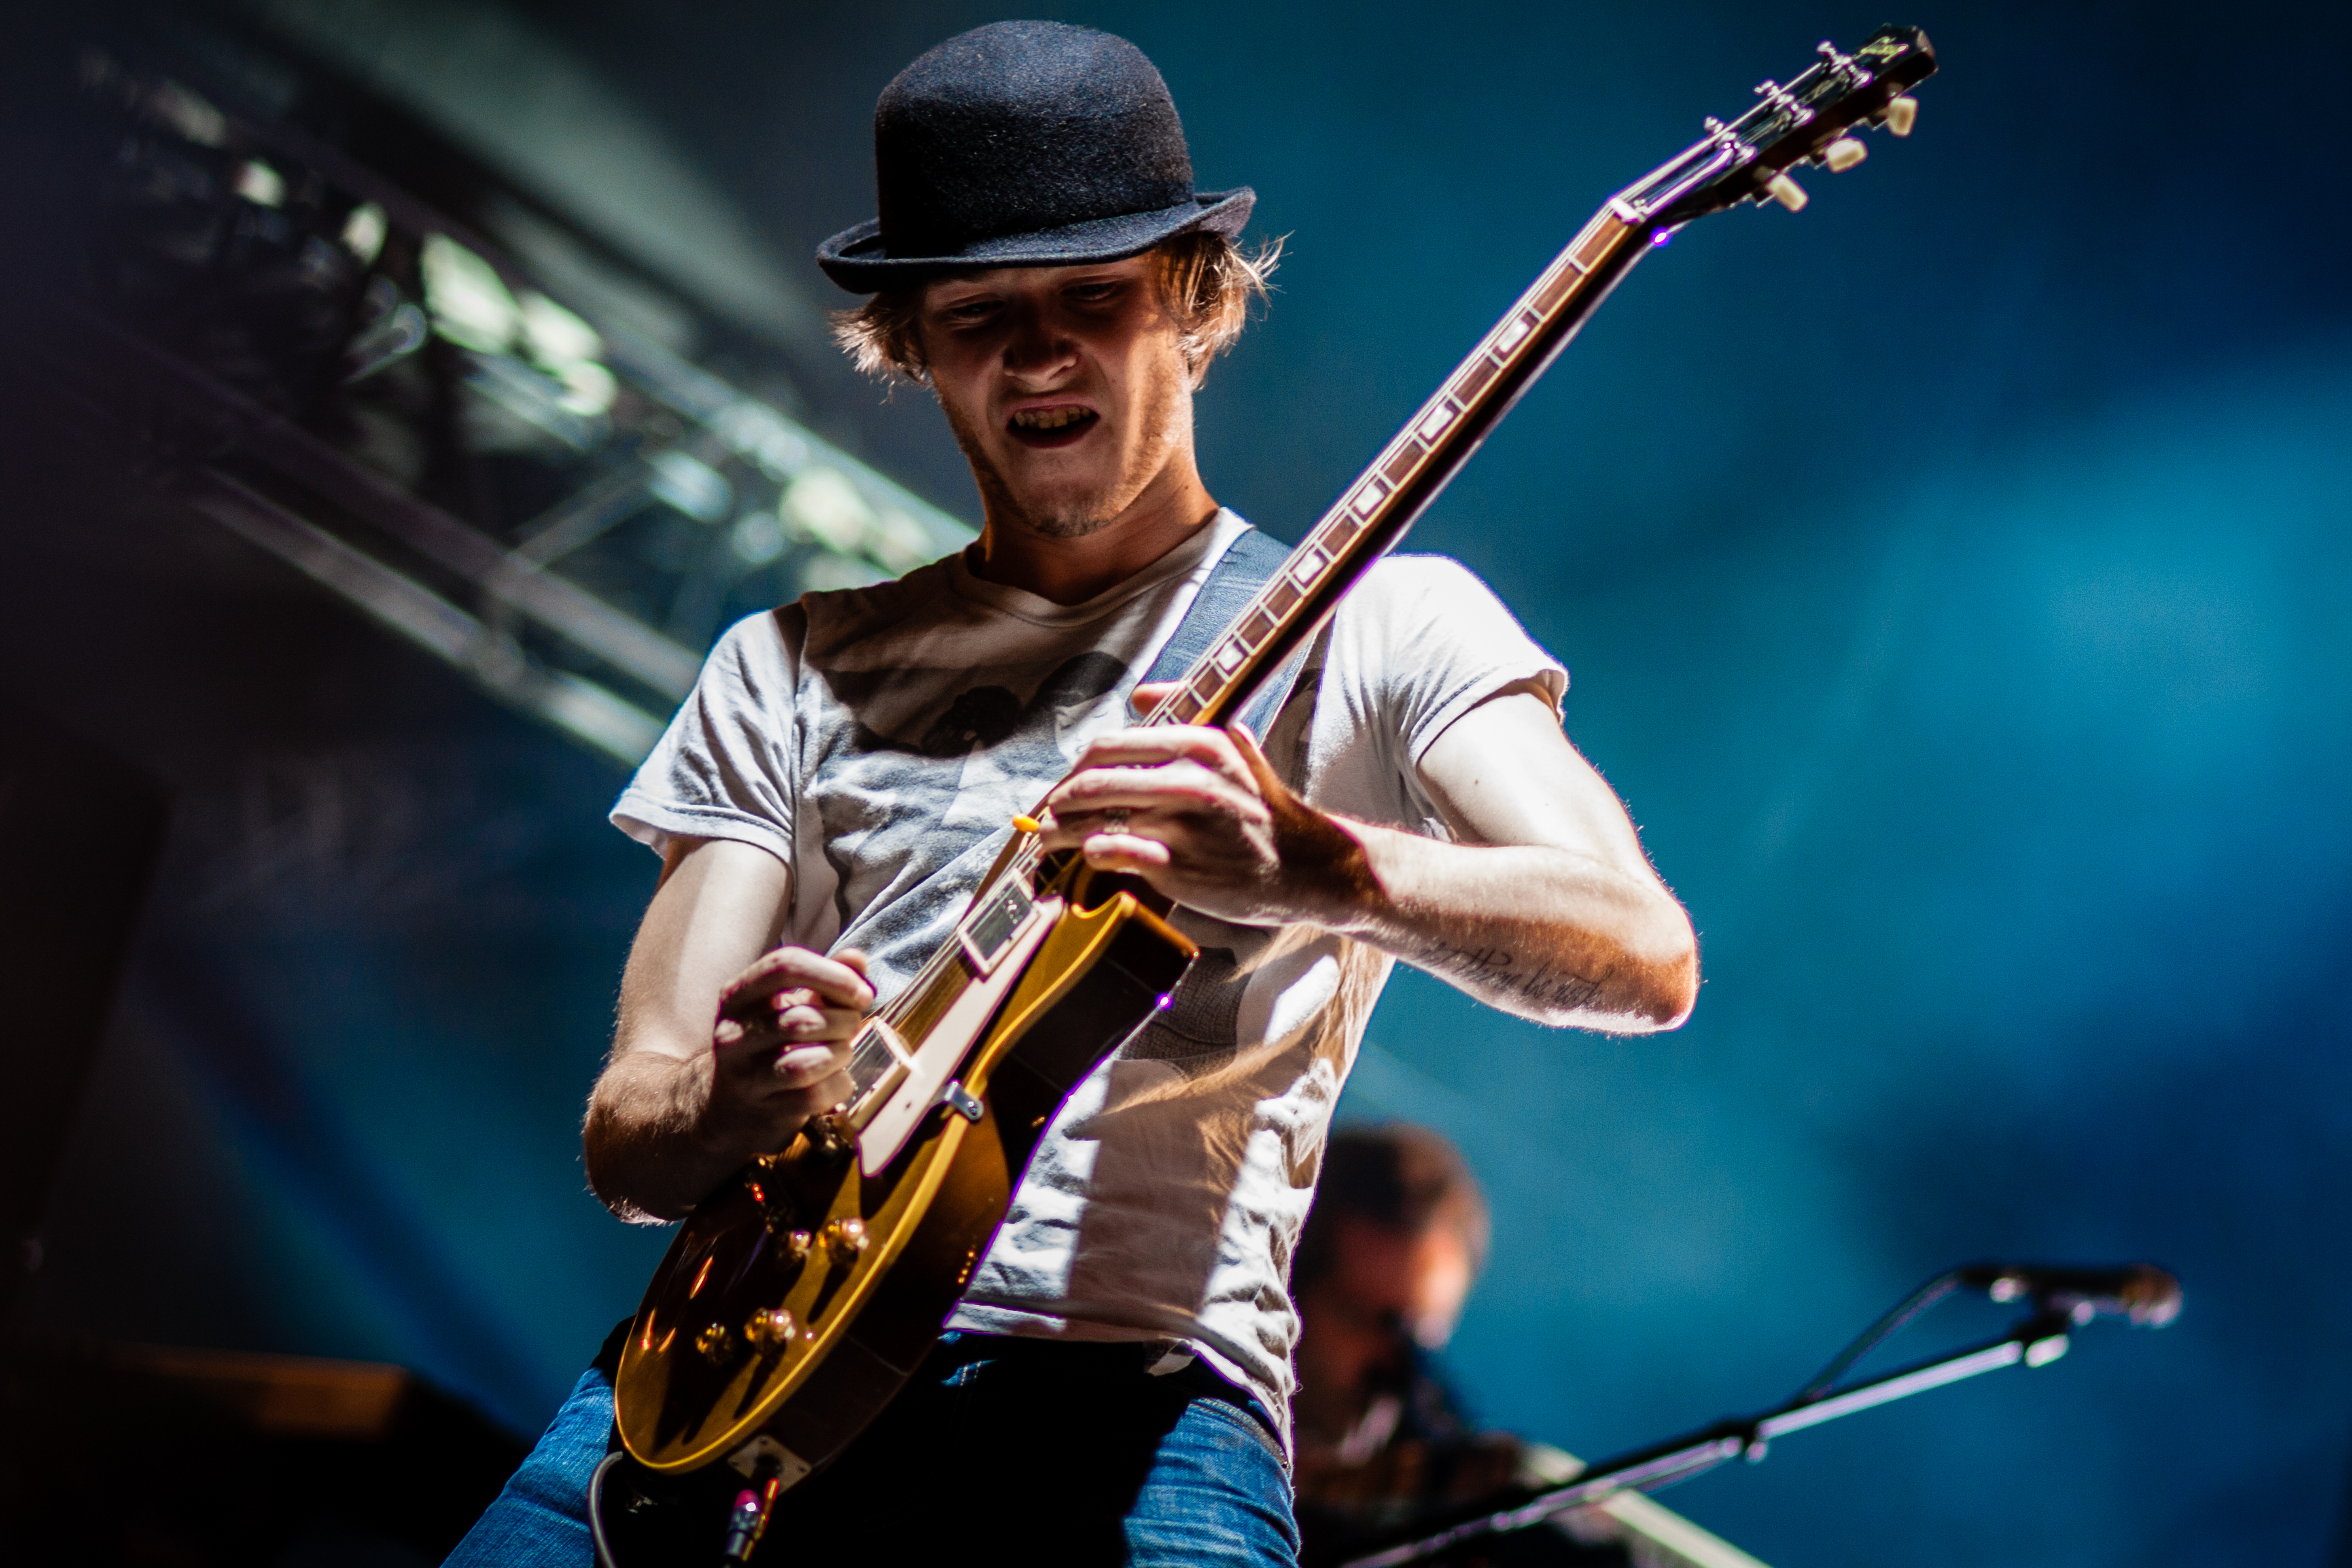
person, music, guitar, summer, concert, live, musician, performance art, festival, stage, brussels, 2012, bsf2012, bsf, catherine, ringer, raoul, chichin, catherineringer, raoulchichin, quantum, entanglement, performance, bassist, singing, guitarist, bass guitar, entertainment, performing arts, singer songwriter, rock concert, string instrument, bowed string instrument, musical ensemble